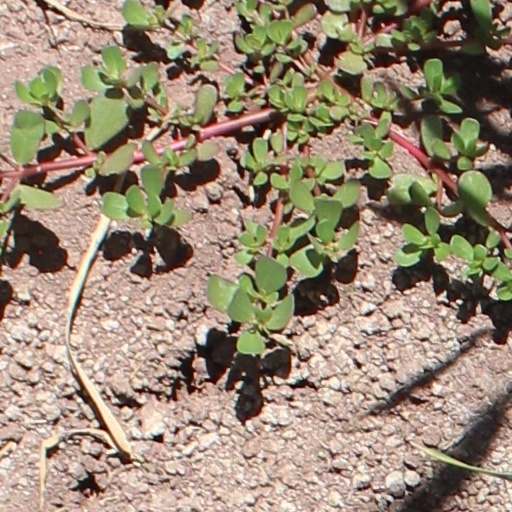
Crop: wheat